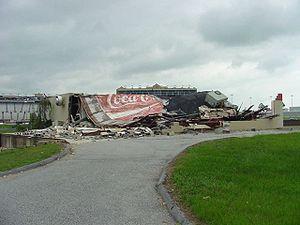
L'Atlanta Motor Speedway est un circuit automobile classique utilisé en NASCAR et situé à Hampton, Géorgie, à 32 km au sud d'Atlanta.